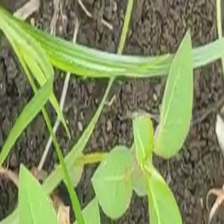
Weed species: Moti_dudhi(Euphorbia_geneculata_L)